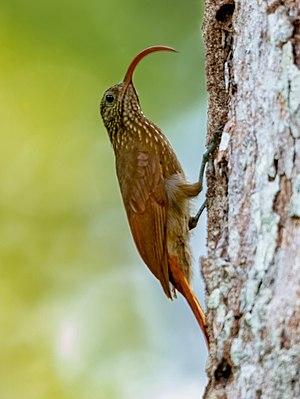
Le Grimpar à bec courbe est une espèce d'oiseaux de la famille des Furnariidae.